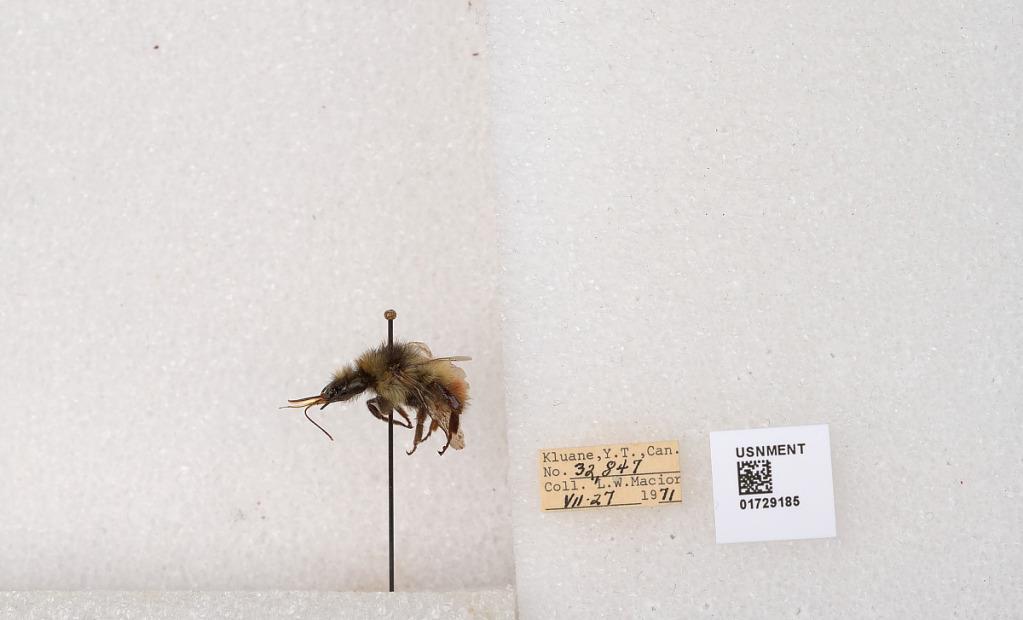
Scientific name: Bombus flavifrons Cresson
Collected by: L. Macior
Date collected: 1971-7-27
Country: Canada
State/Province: Yukon Territory
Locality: Kluane National Park and Reserve
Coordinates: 60.7493, -139.504